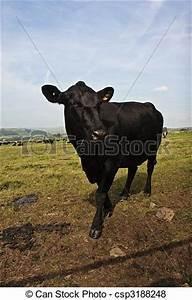
cow